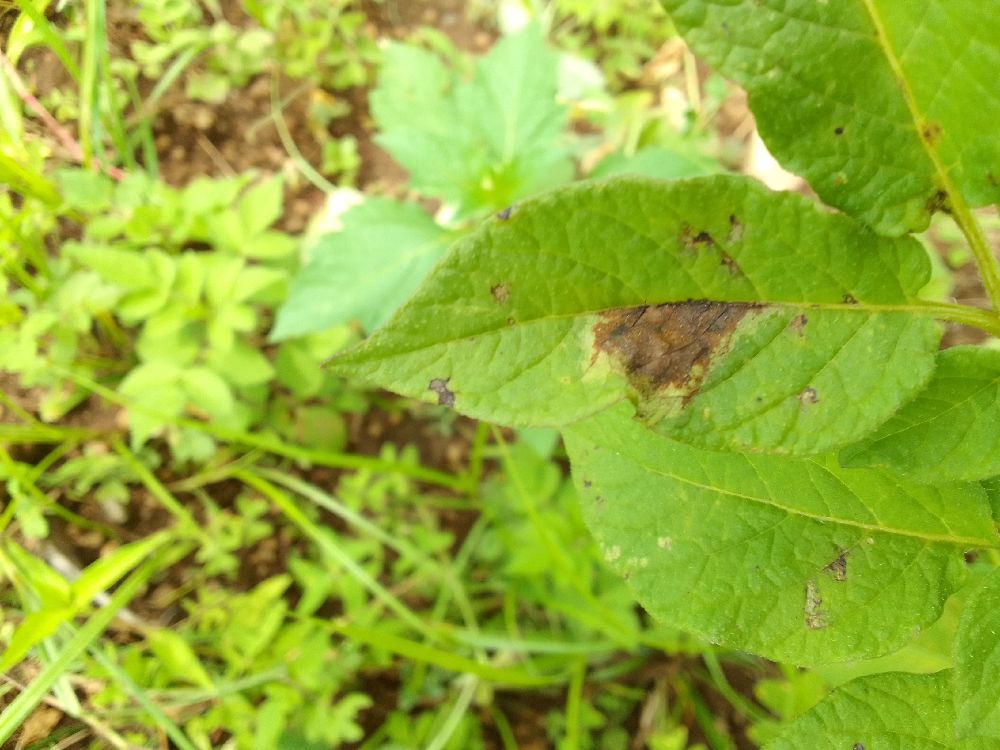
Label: Late blight